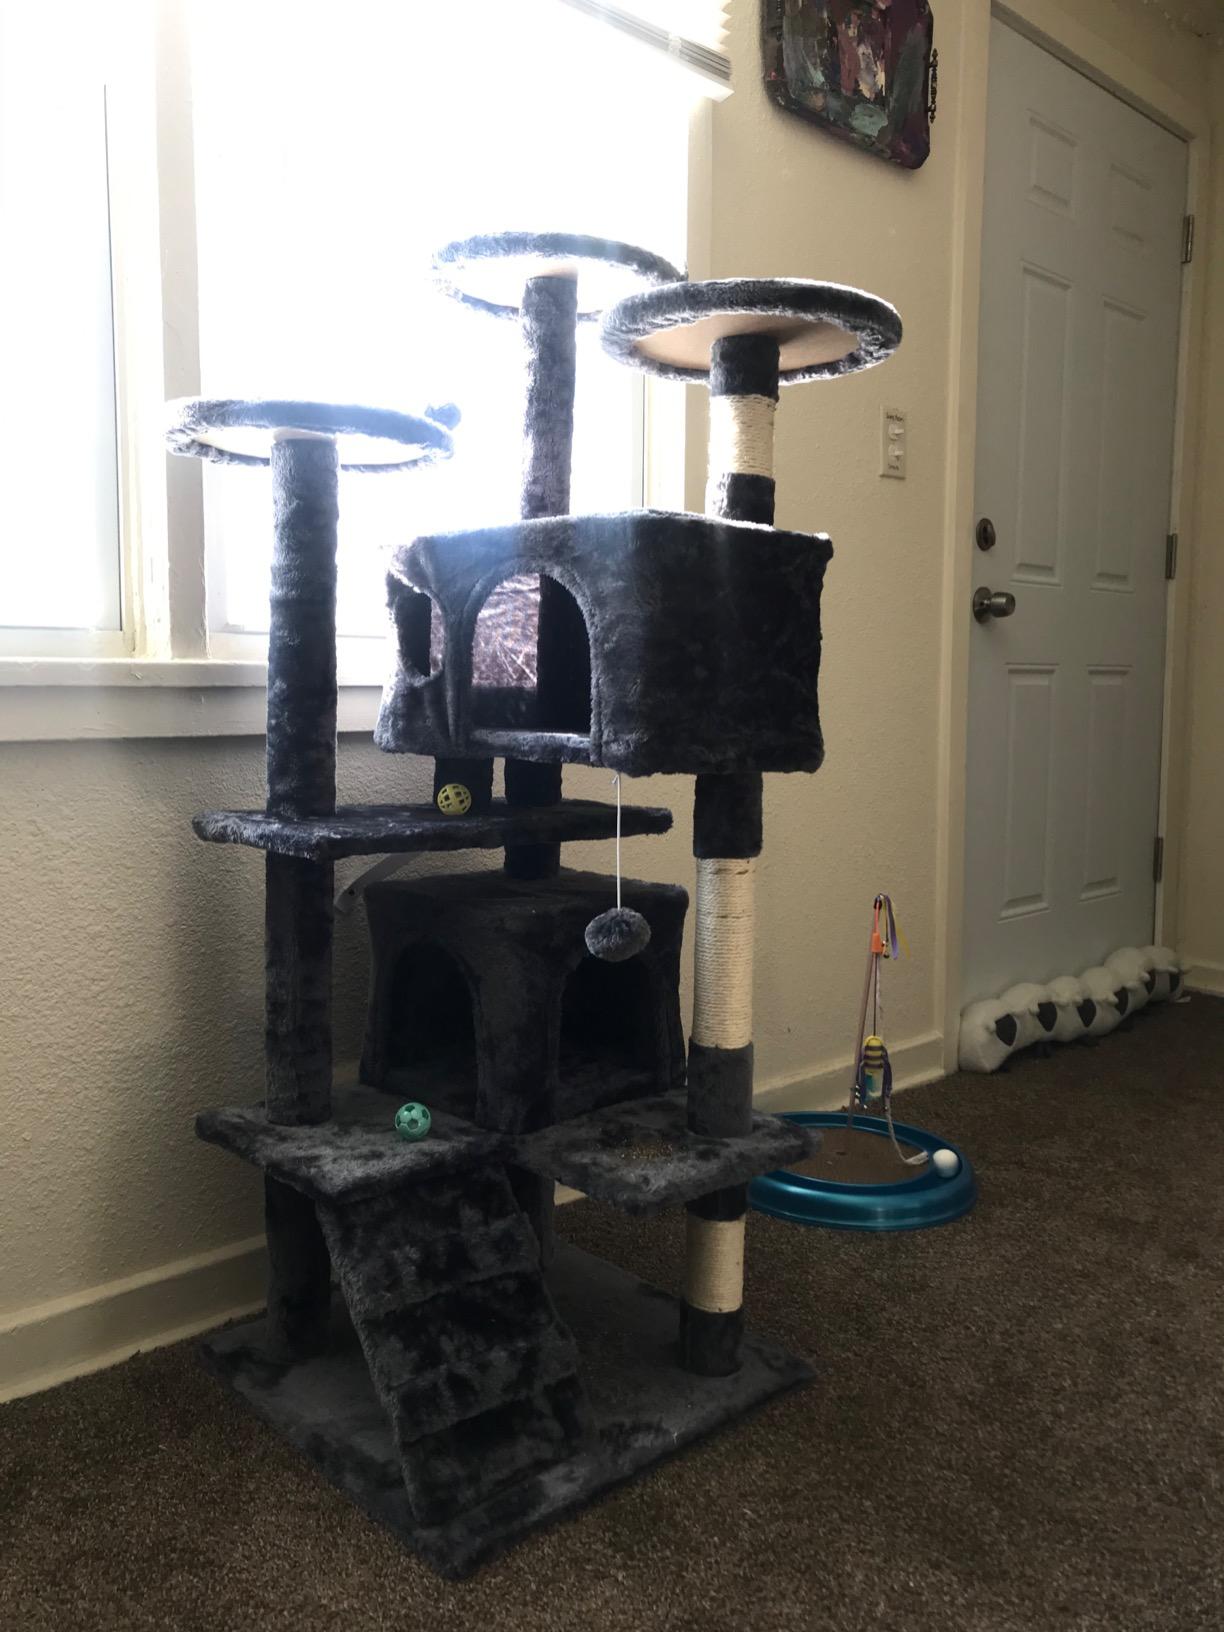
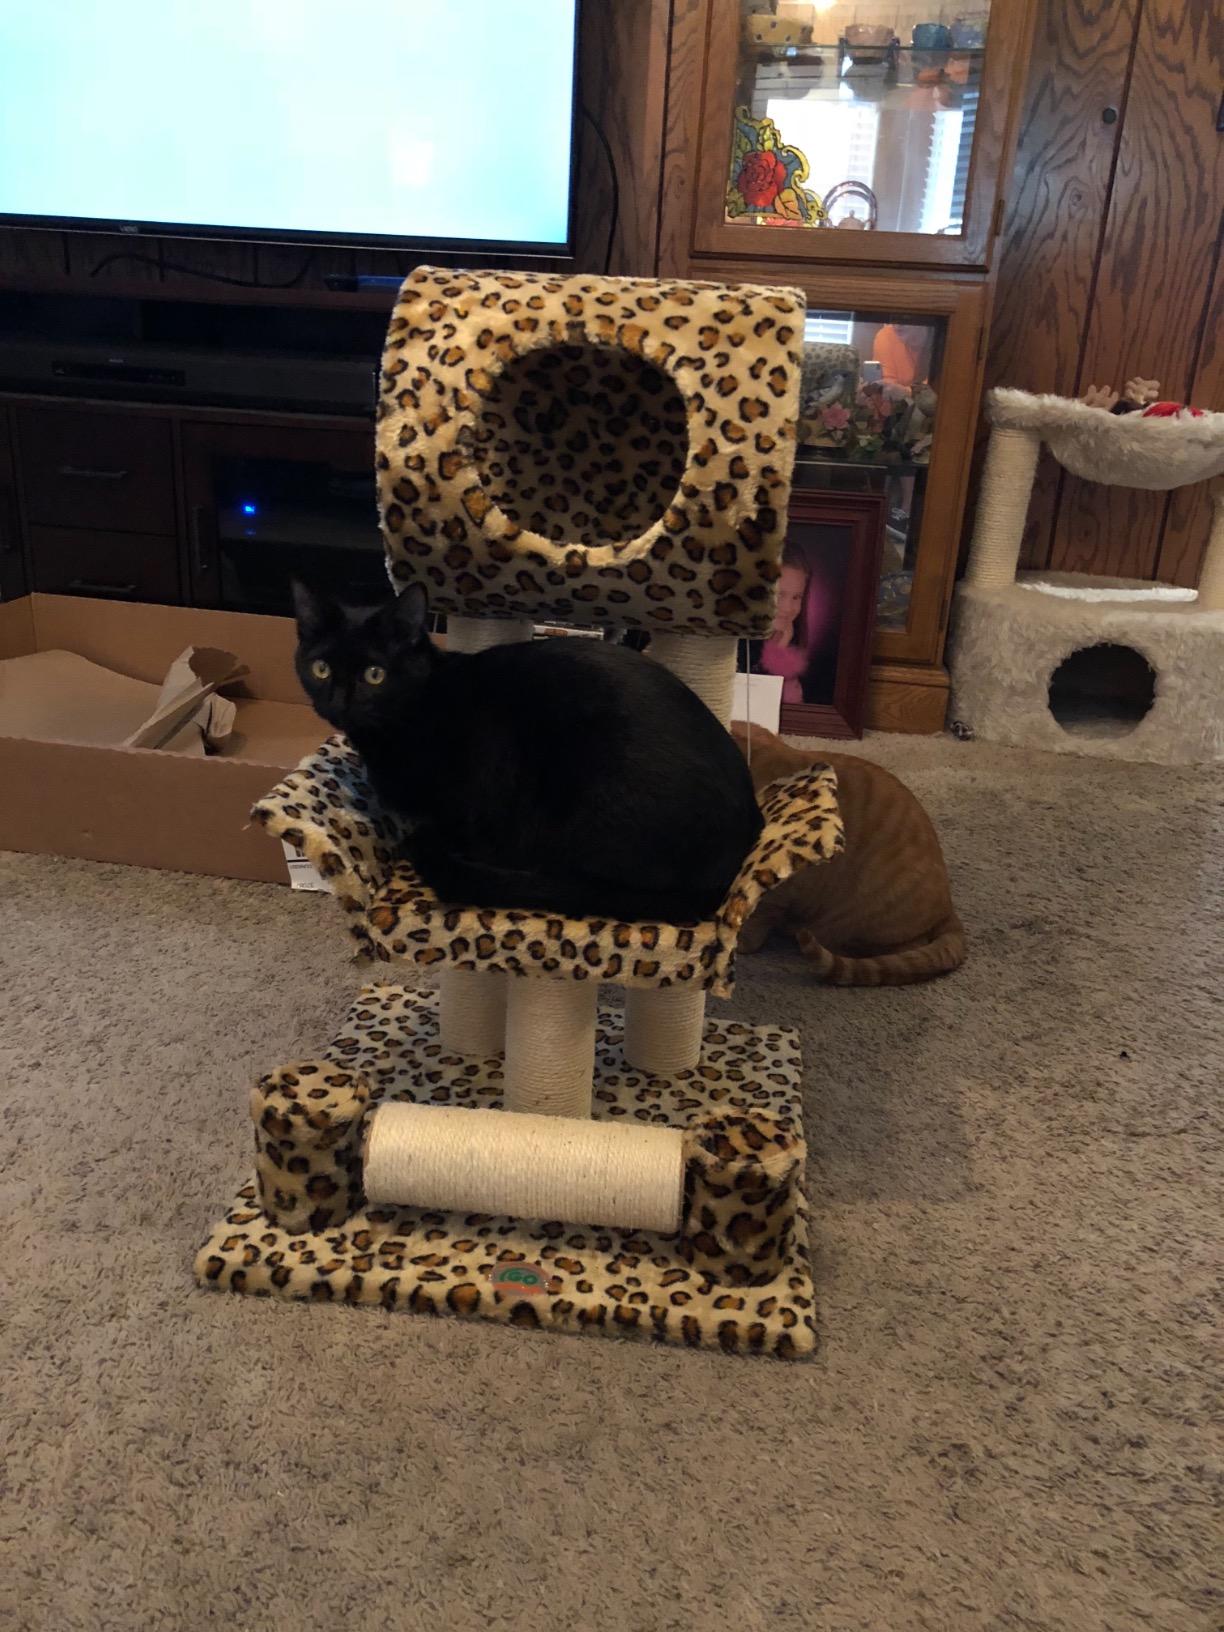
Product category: items_cat tree
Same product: no